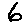
Label: 6